Mike Cherry (Virginia politician)

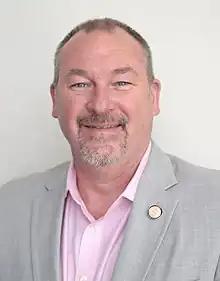
Cherry at the 2022 Hazlitt Summit hosted by Young Americans for Liberty Foundation

Michael Allen Cherry (born 1972) is an American politician. A Republican, he is a member of the Virginia House of Delegates, representing the 74th district since January 2022.